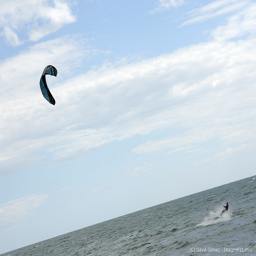
A person windsurfing with the sky in the background.
The person is para sailing on the water.
A man goes para sailing in the ocean.
A person in the distance on the ocean is flying their kite.
Guy out in the ocean surfboarding while flying a kite.